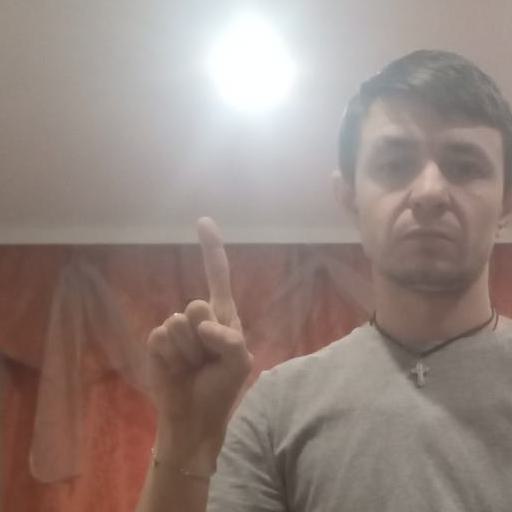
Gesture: one